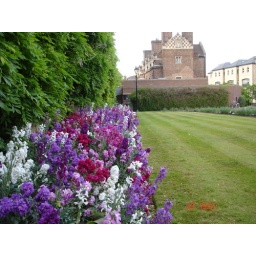
A long bed of scented stock beside a bridge in Cambridge